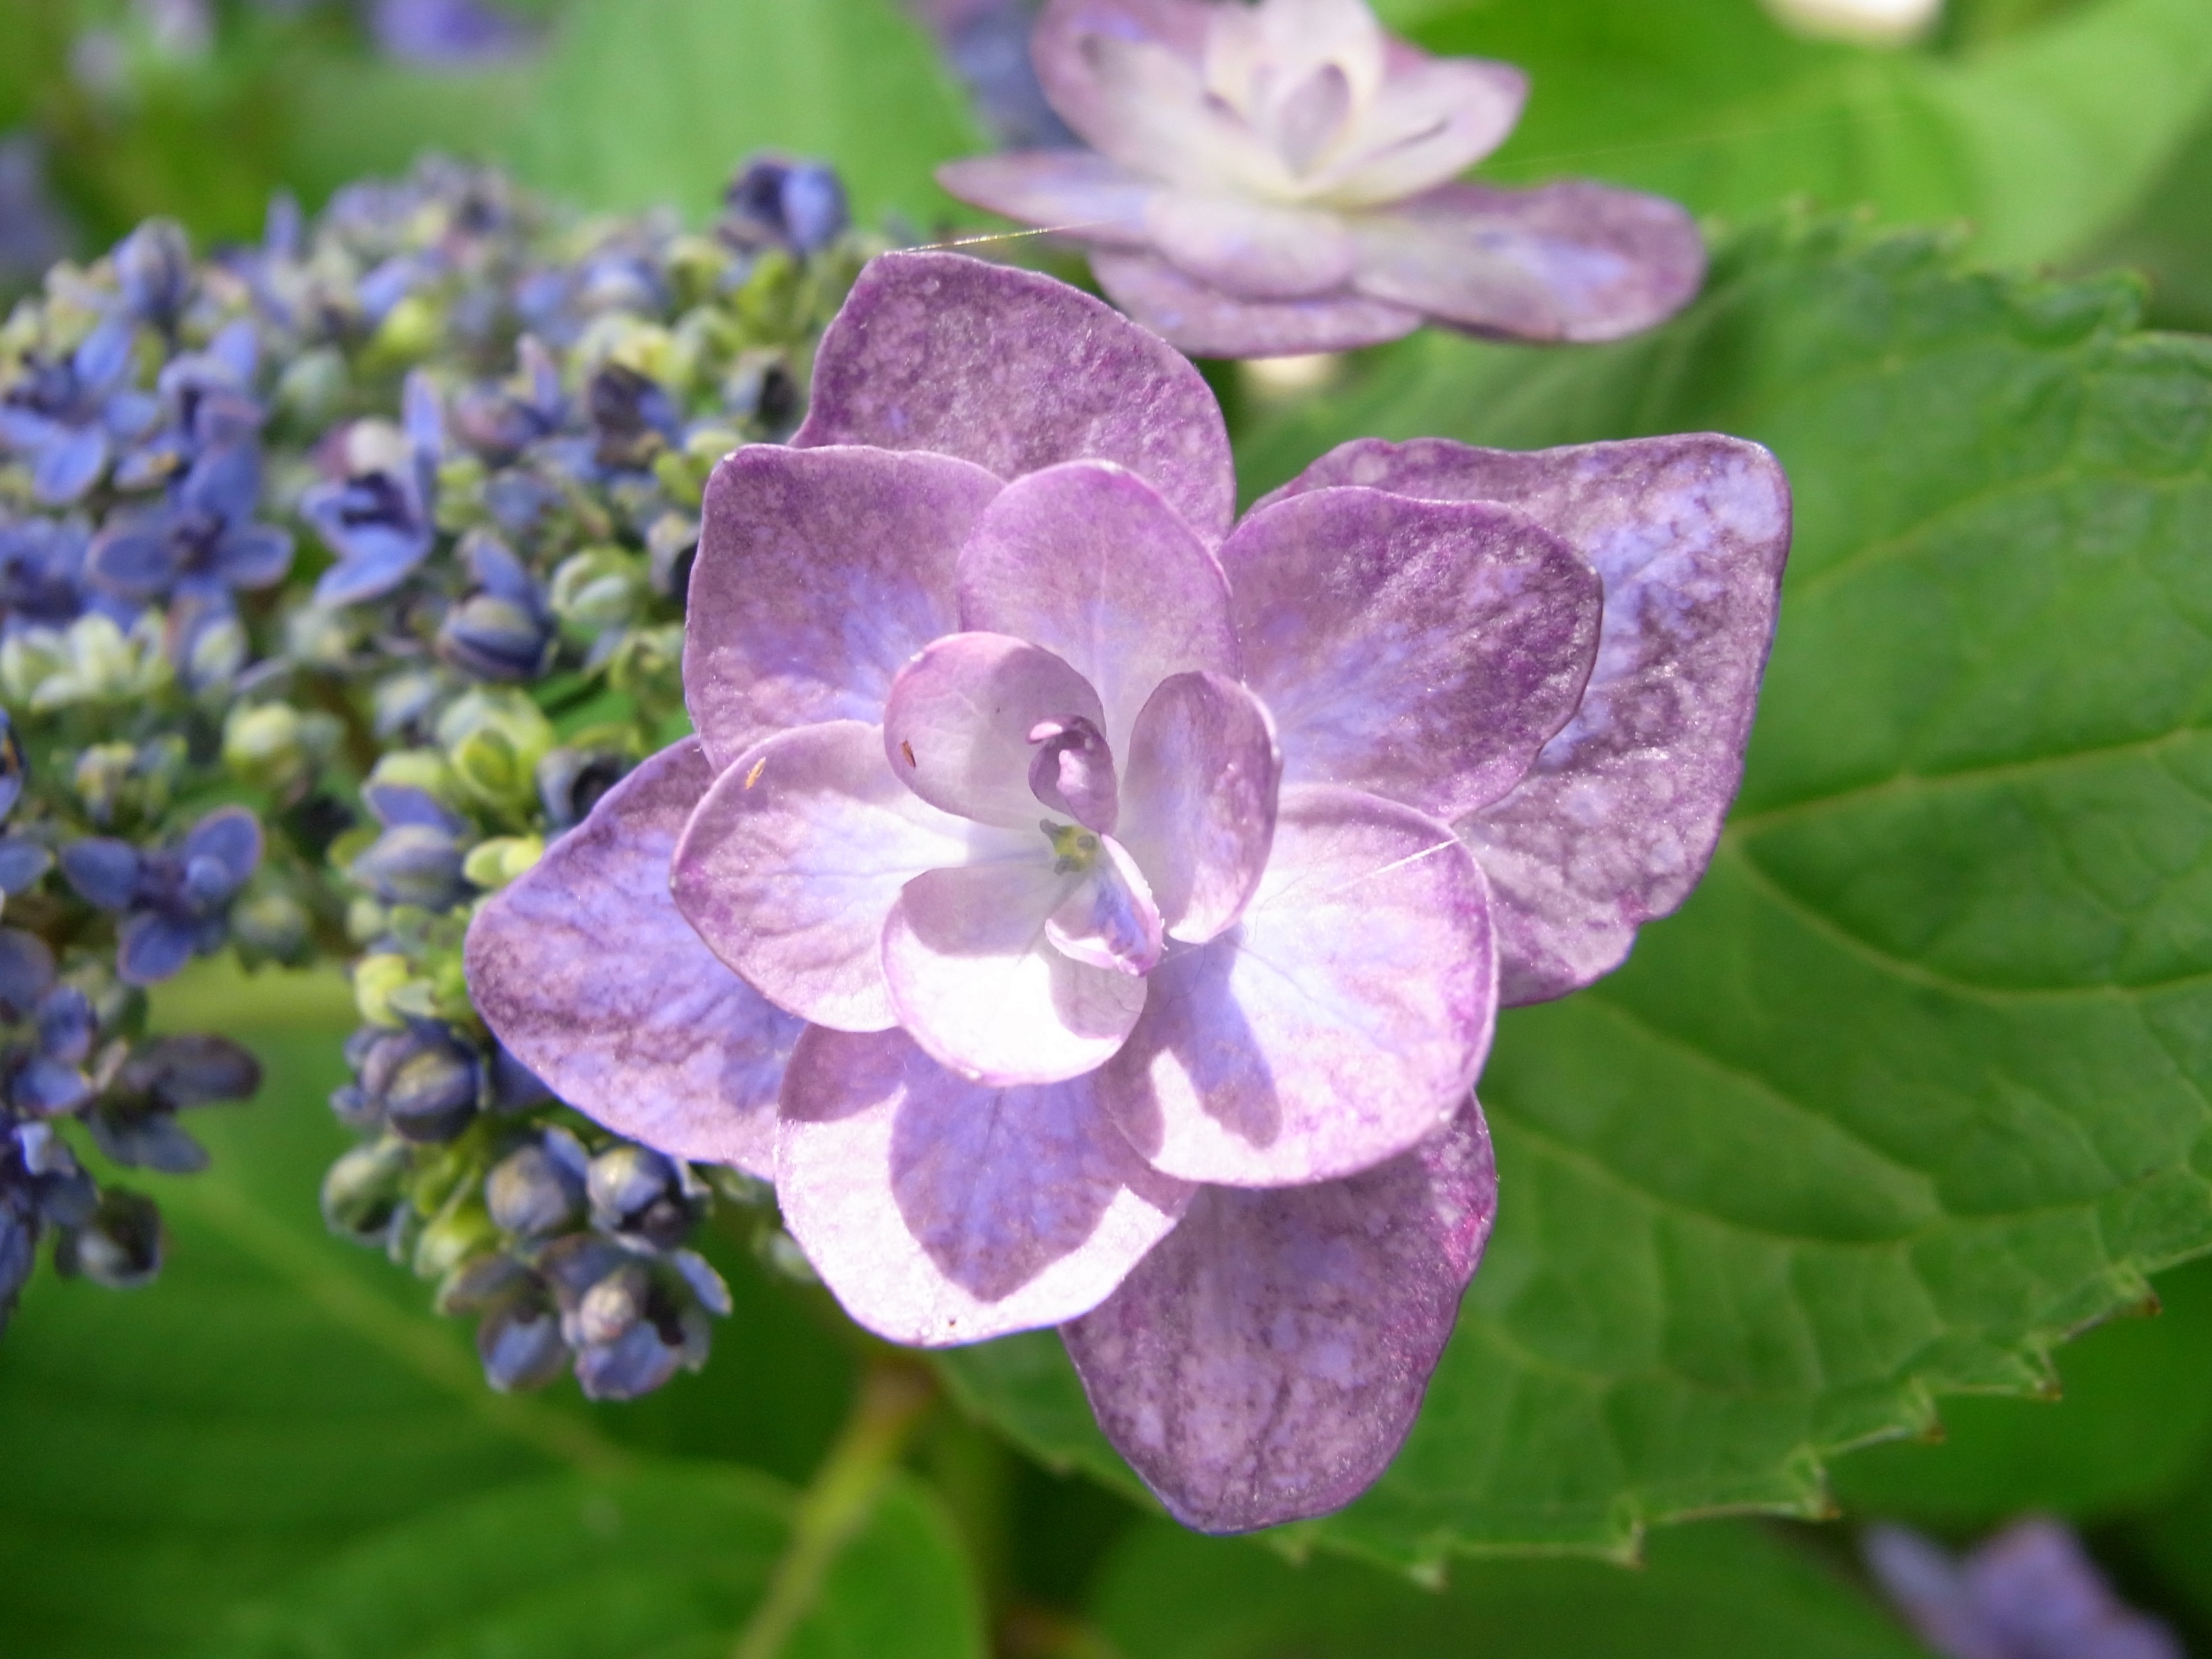
blossom, plant, flower, purple, petal, botany, flora, hydrangea, wildflower, purple flowers, viola, macro photography, flowering plant, rainy season, annual plant, land plant, violet family, dayflower family